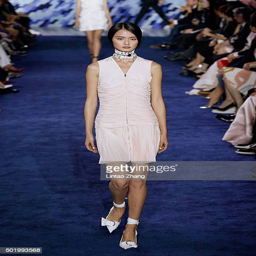
a model showcases designs on the runway during show